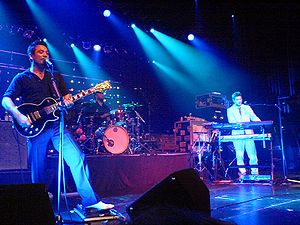
Fun Lovin' Criminals
Fun Lovin' Criminals, 2005
Fun Lovin' Criminals er en Pop/Rock gruppe fra USA.